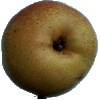
Label: Pear Forelle 1